City of Blinding Lights

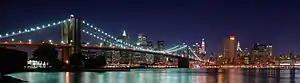
"... what it felt like to arrive here in the United States, come over the bridge into Manhattan ... a[n] amazing, magical time in our lives when we didn't know how powerful it was not to know." —Bono on the theme of innocence

The underlying theme of "City of Blinding Lights", reflected in the chorus, is lost innocence. The theme was reinforced during an impromptu concert at Empire–Fulton Ferry State Park under the Brooklyn Bridge; Bono introduced the song by reminiscing about the first time the band arrived in New York City, calling it "a song about innocence and naïvete." Bono developed the opening stanza from a memory of his first trip to London with his future wife, Alison Stewart, when they were teenagers. The experience of walking through Piccadilly Circus and along Wardour Street put him in mind of "discovering what a big city could offer you and what it could take away." Although the first verse is set in London, the chorus is set in New York City. The verse, "I've seen you walk unafraid / I've seen you in the clothes you've made / Can you see the beauty inside of me? / What happened to the beauty I had inside of me?" was written as an expression of love for Alison, with a reflection on their life together as they grow older.